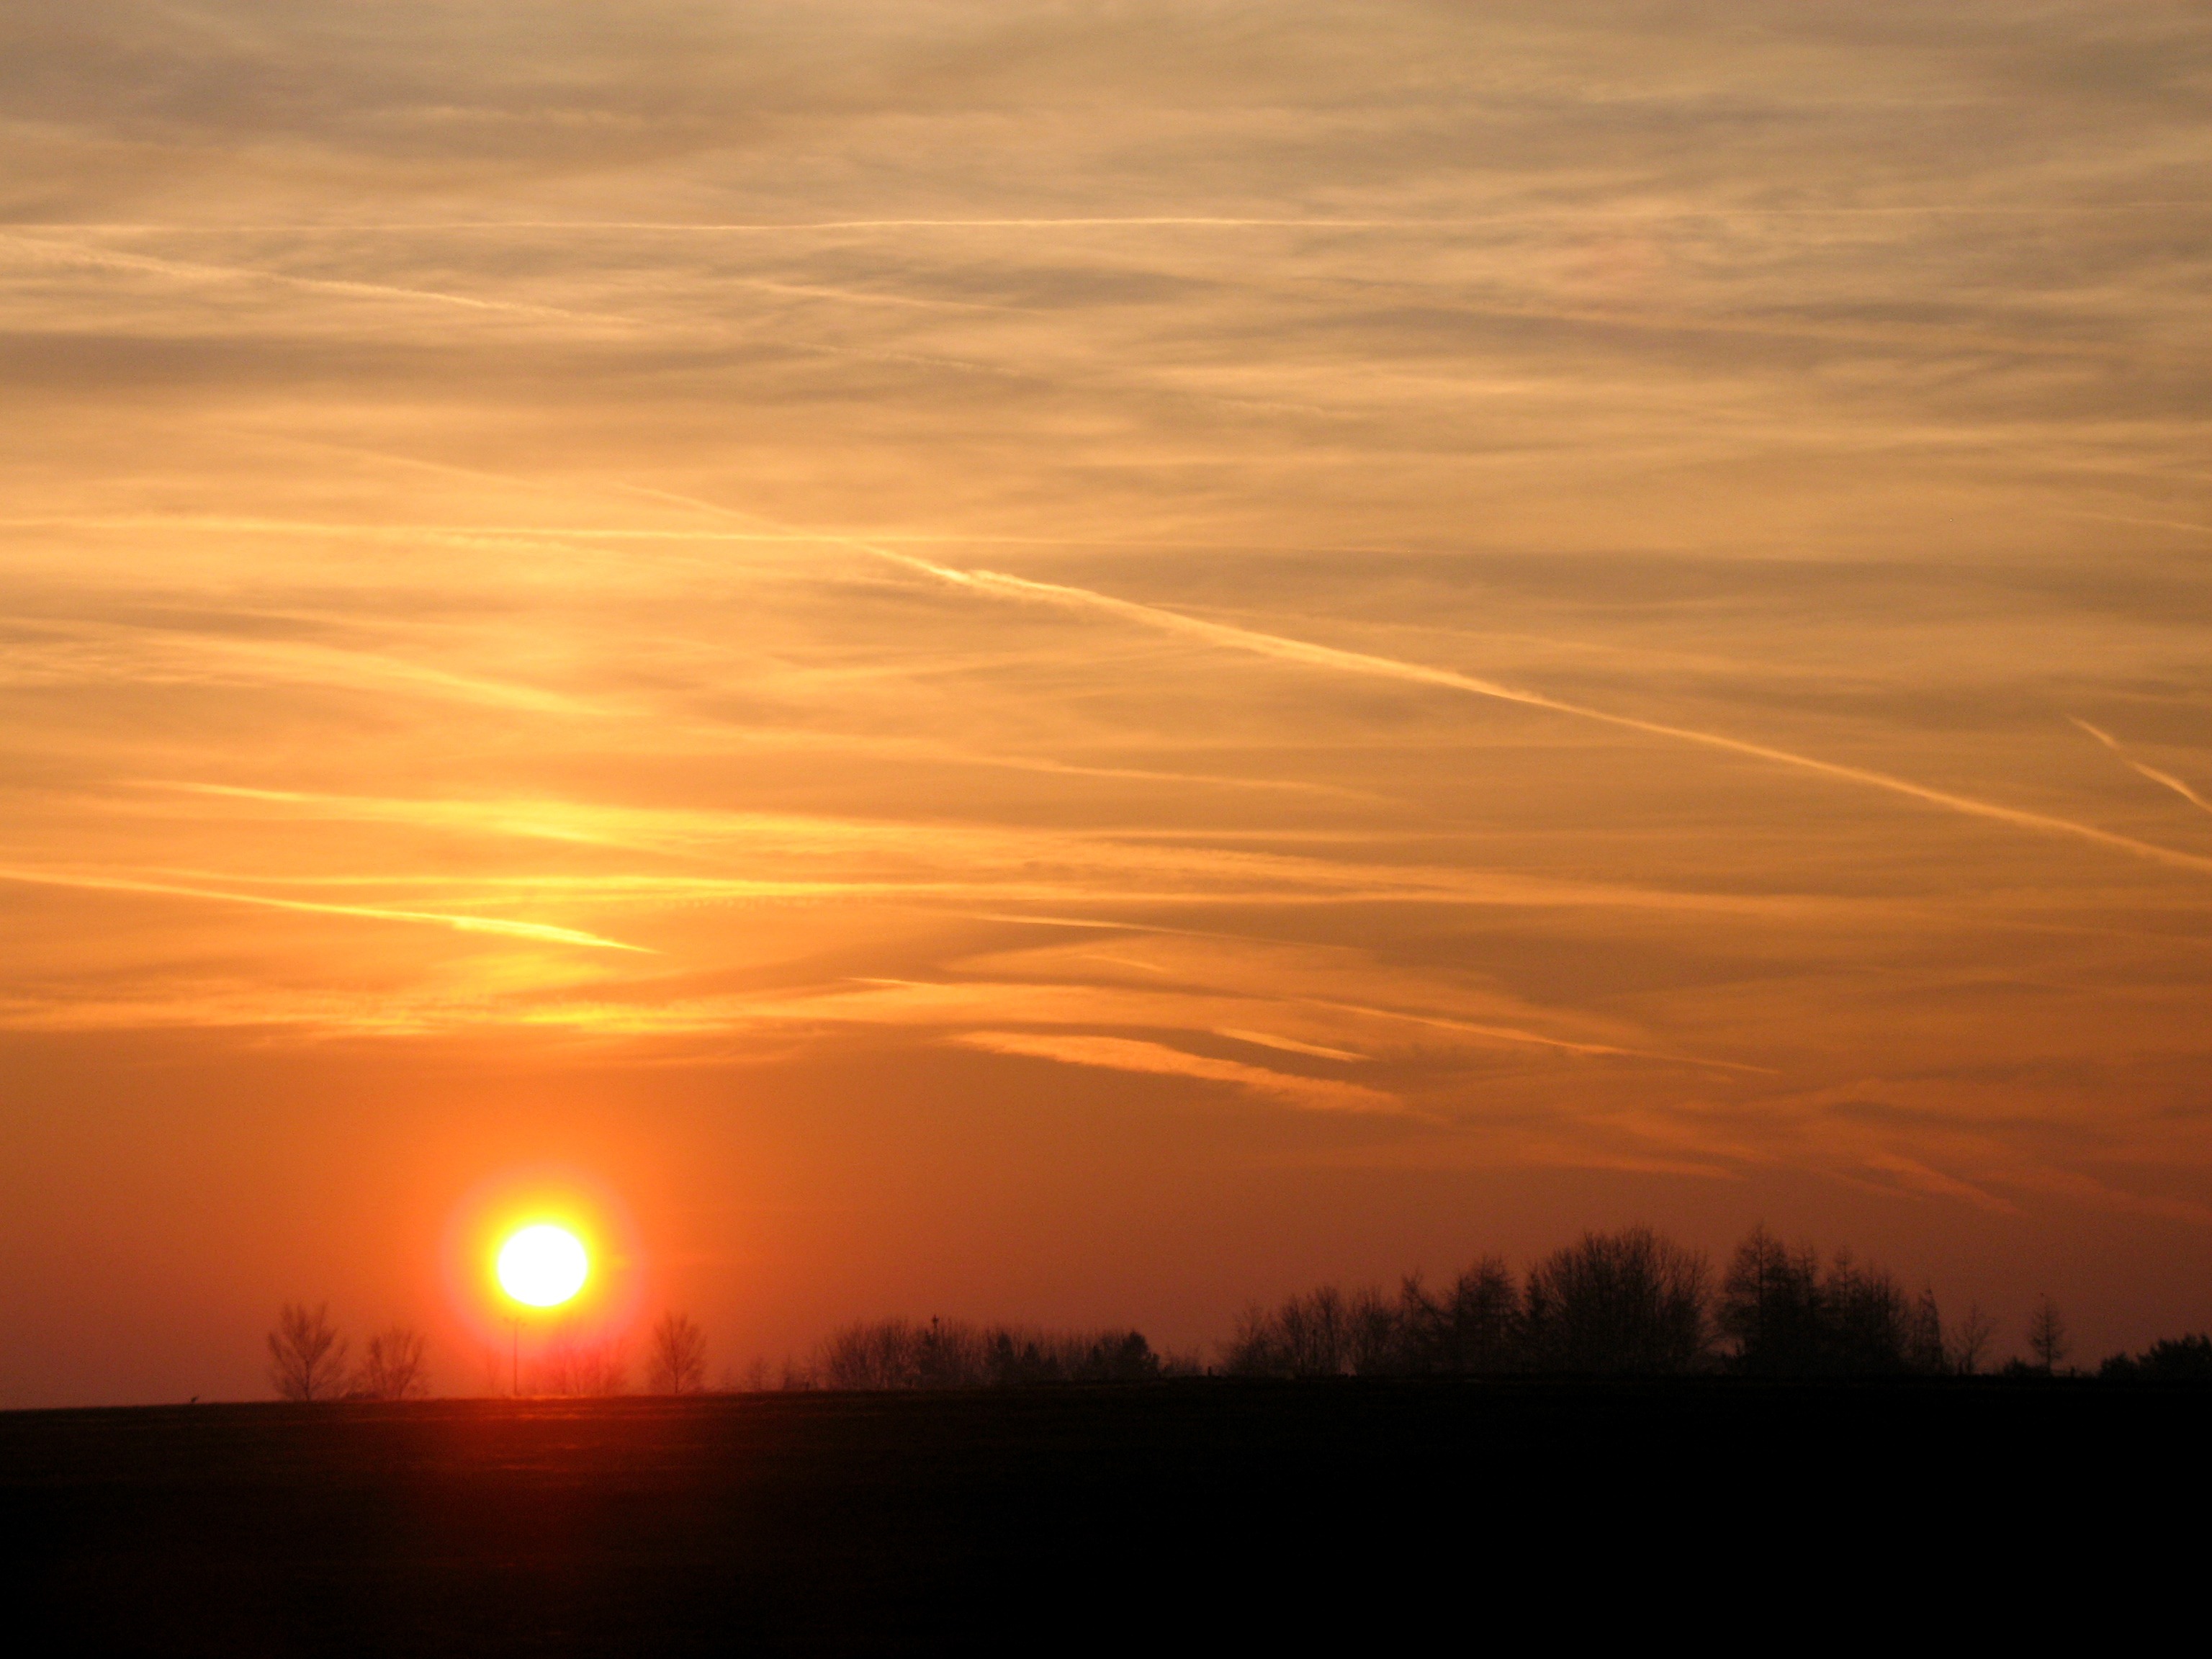
landscape, outdoor, horizon, silhouette, cloud, sky, sun, sunrise, sunset, field, prairie, sunlight, morning, dawn, atmosphere, country, dusk, evening, scenic, peaceful, romantic, glow, freedom, season, plain, afterglow, atmospheric phenomenon, red sky at morning